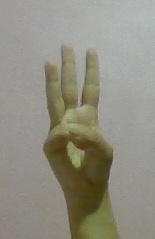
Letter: thaa